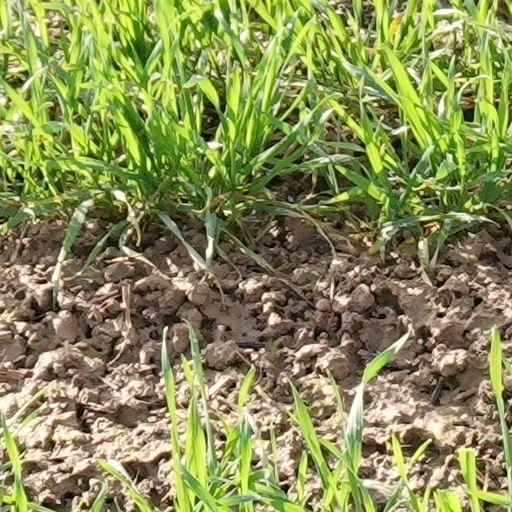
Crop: wheat